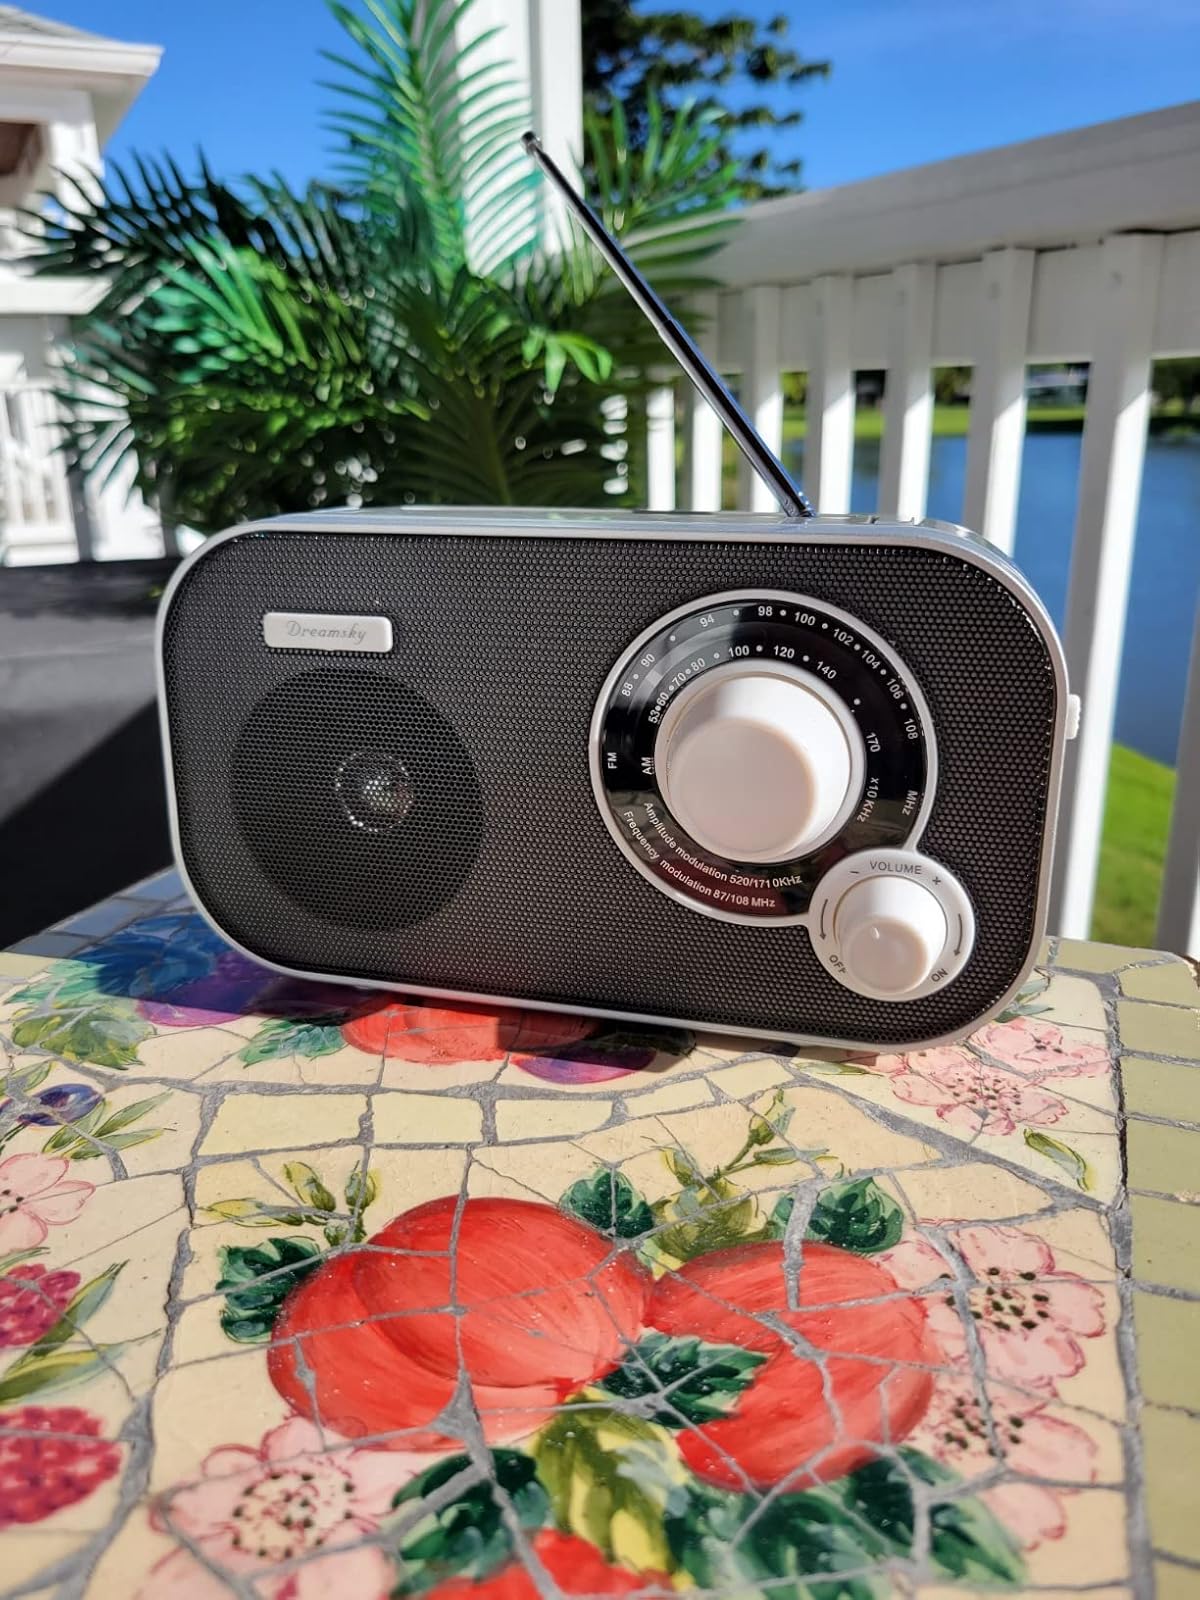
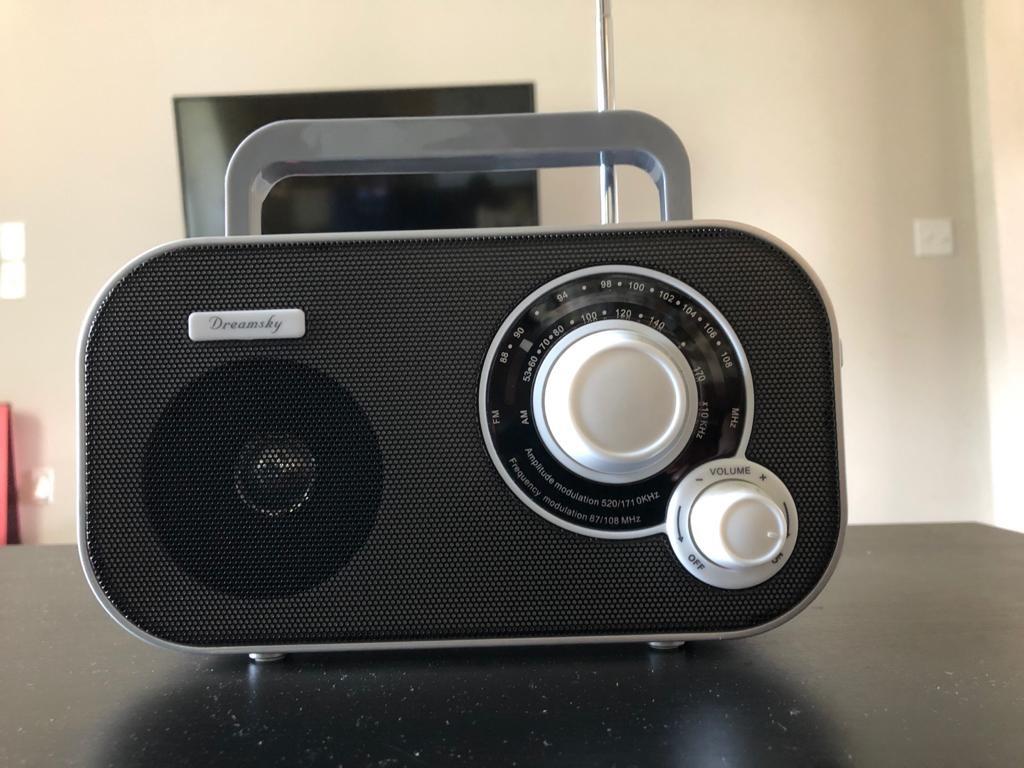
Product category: radio
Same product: yes